Ames, Iowa

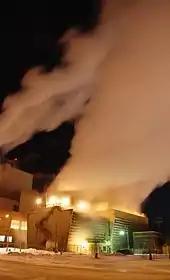
City power plant at night blows steam into the air

Highways include U.S. Highways 30, 69 and Interstate 35.